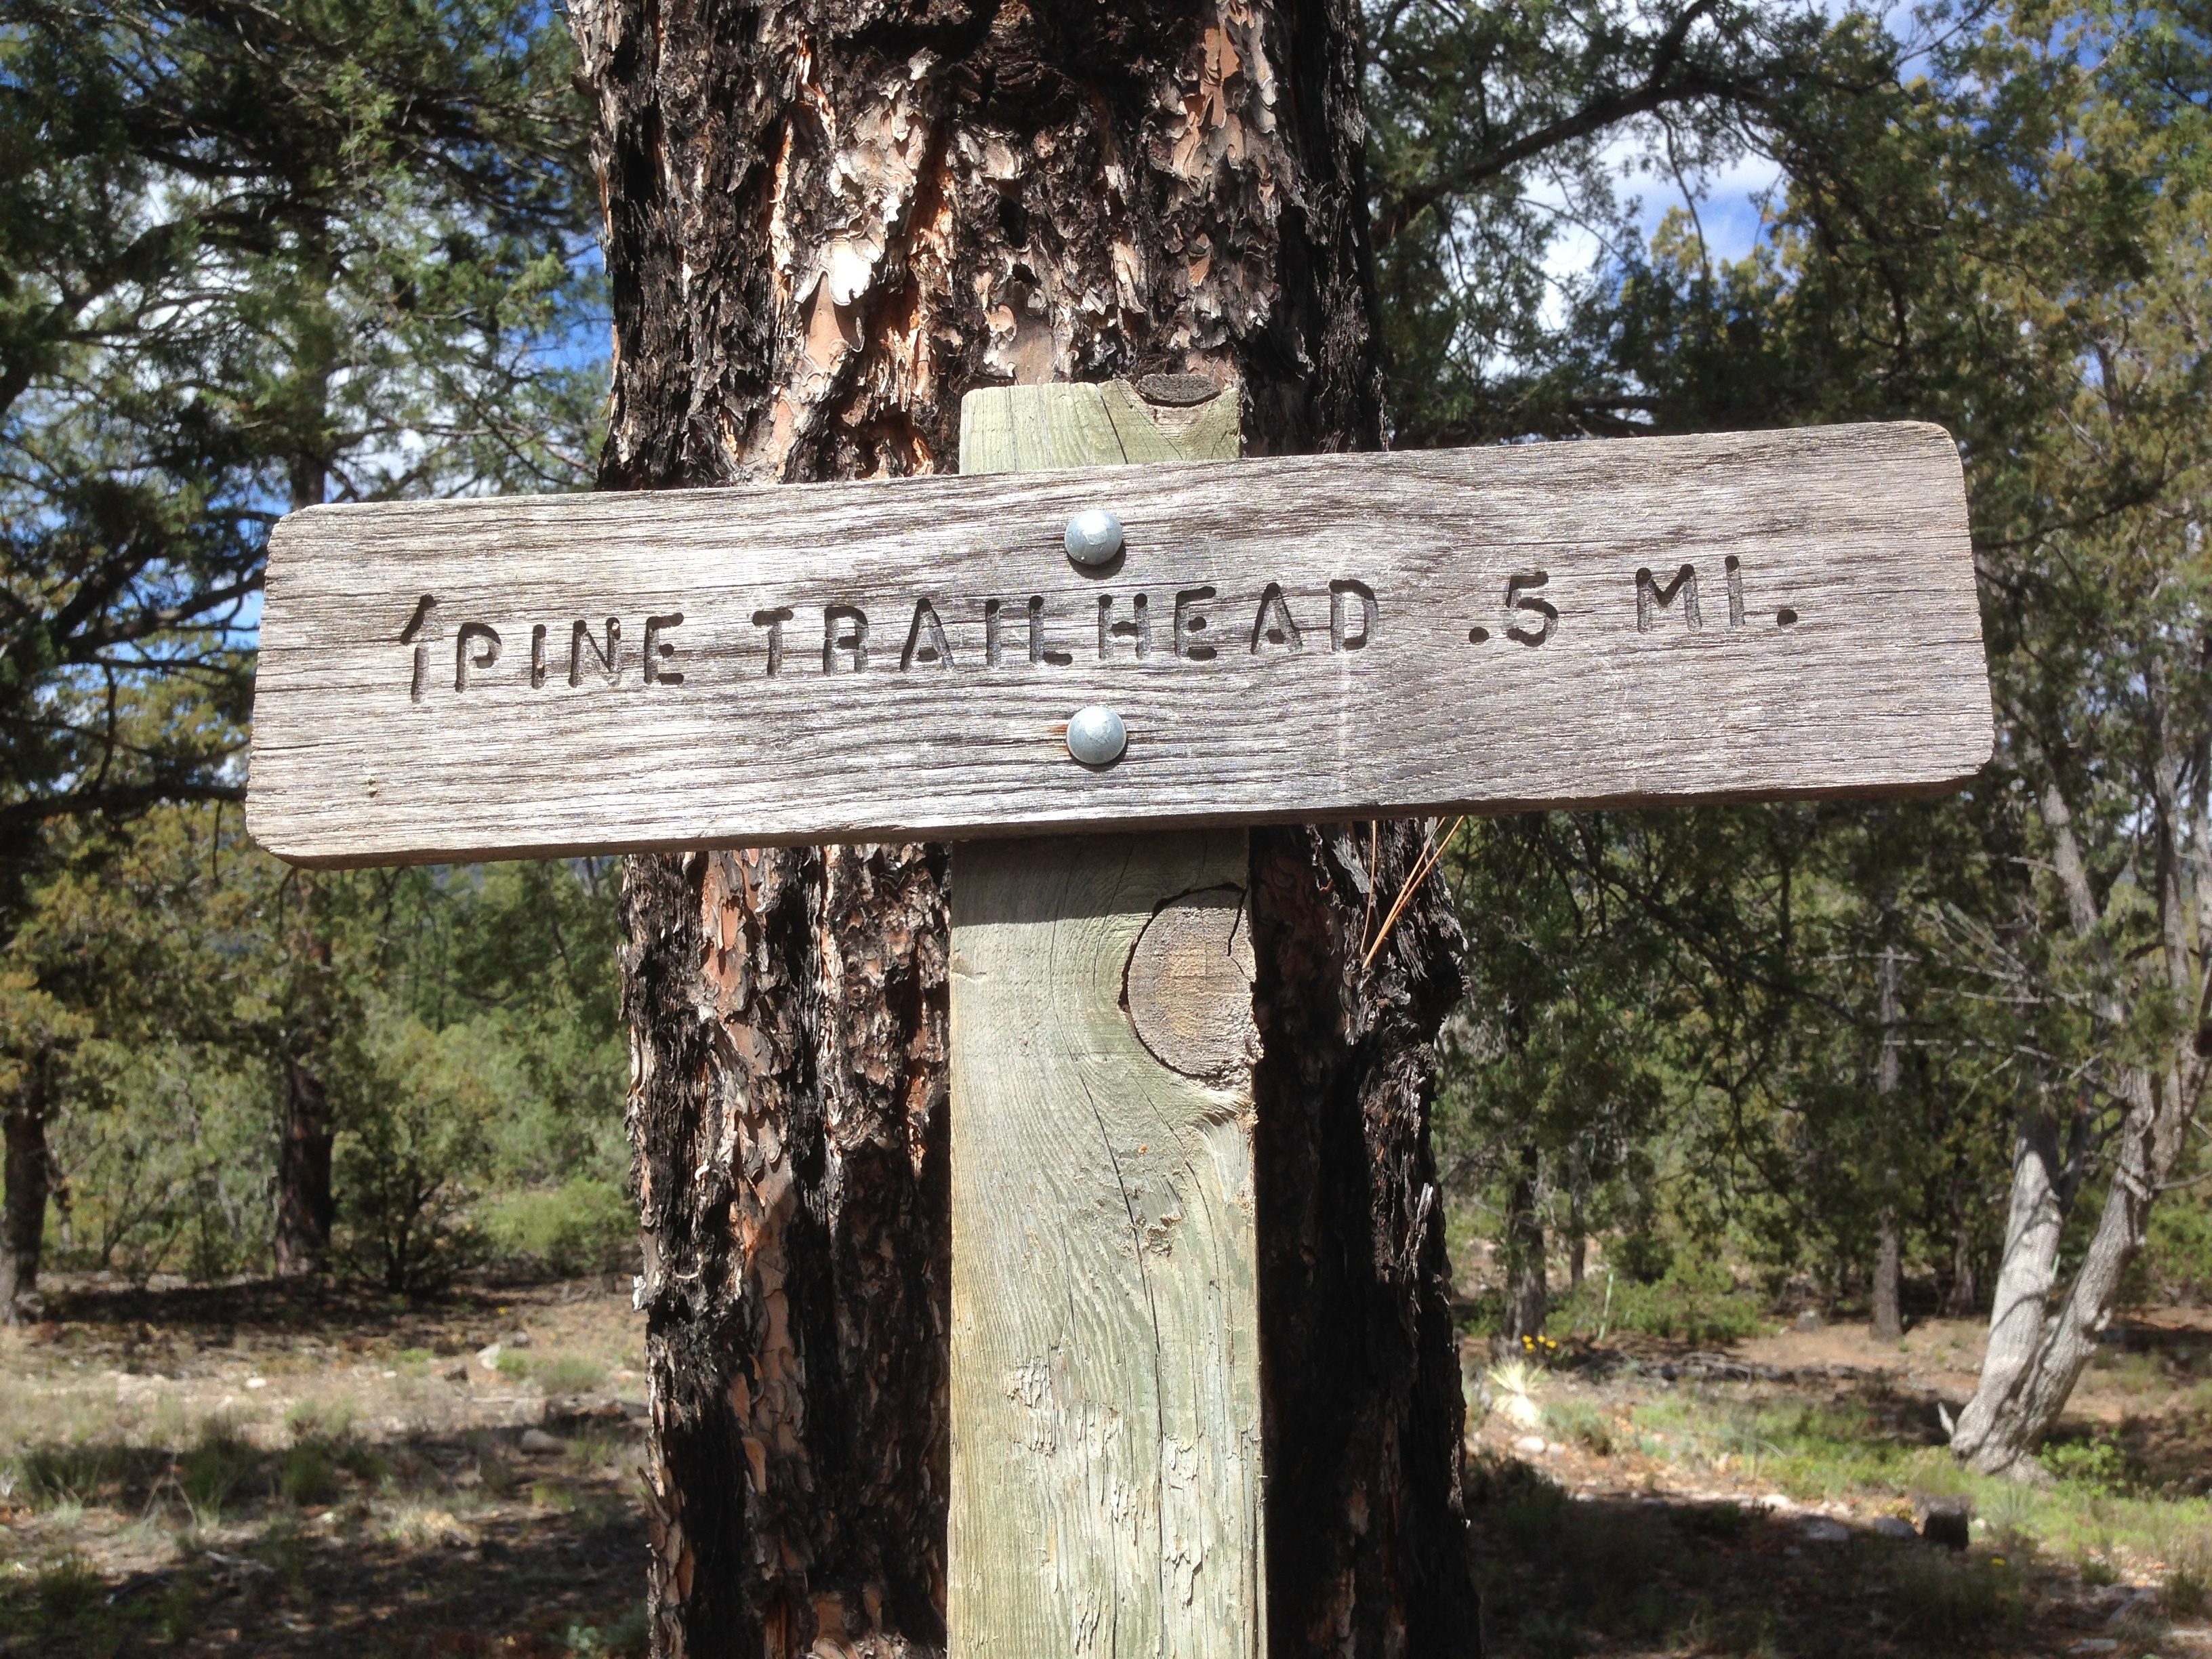
tree, wood, trail, shrine